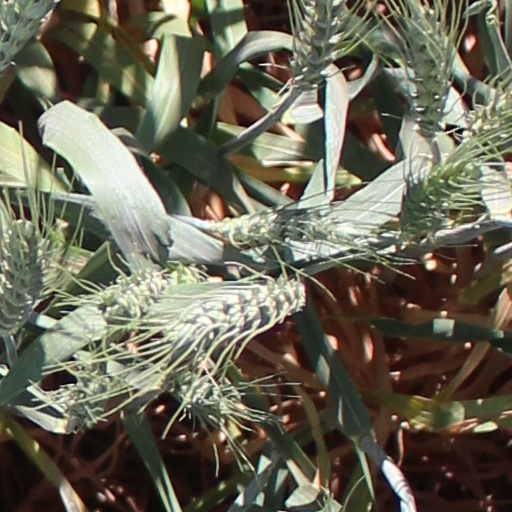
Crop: wheat